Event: Nepal Earthquake
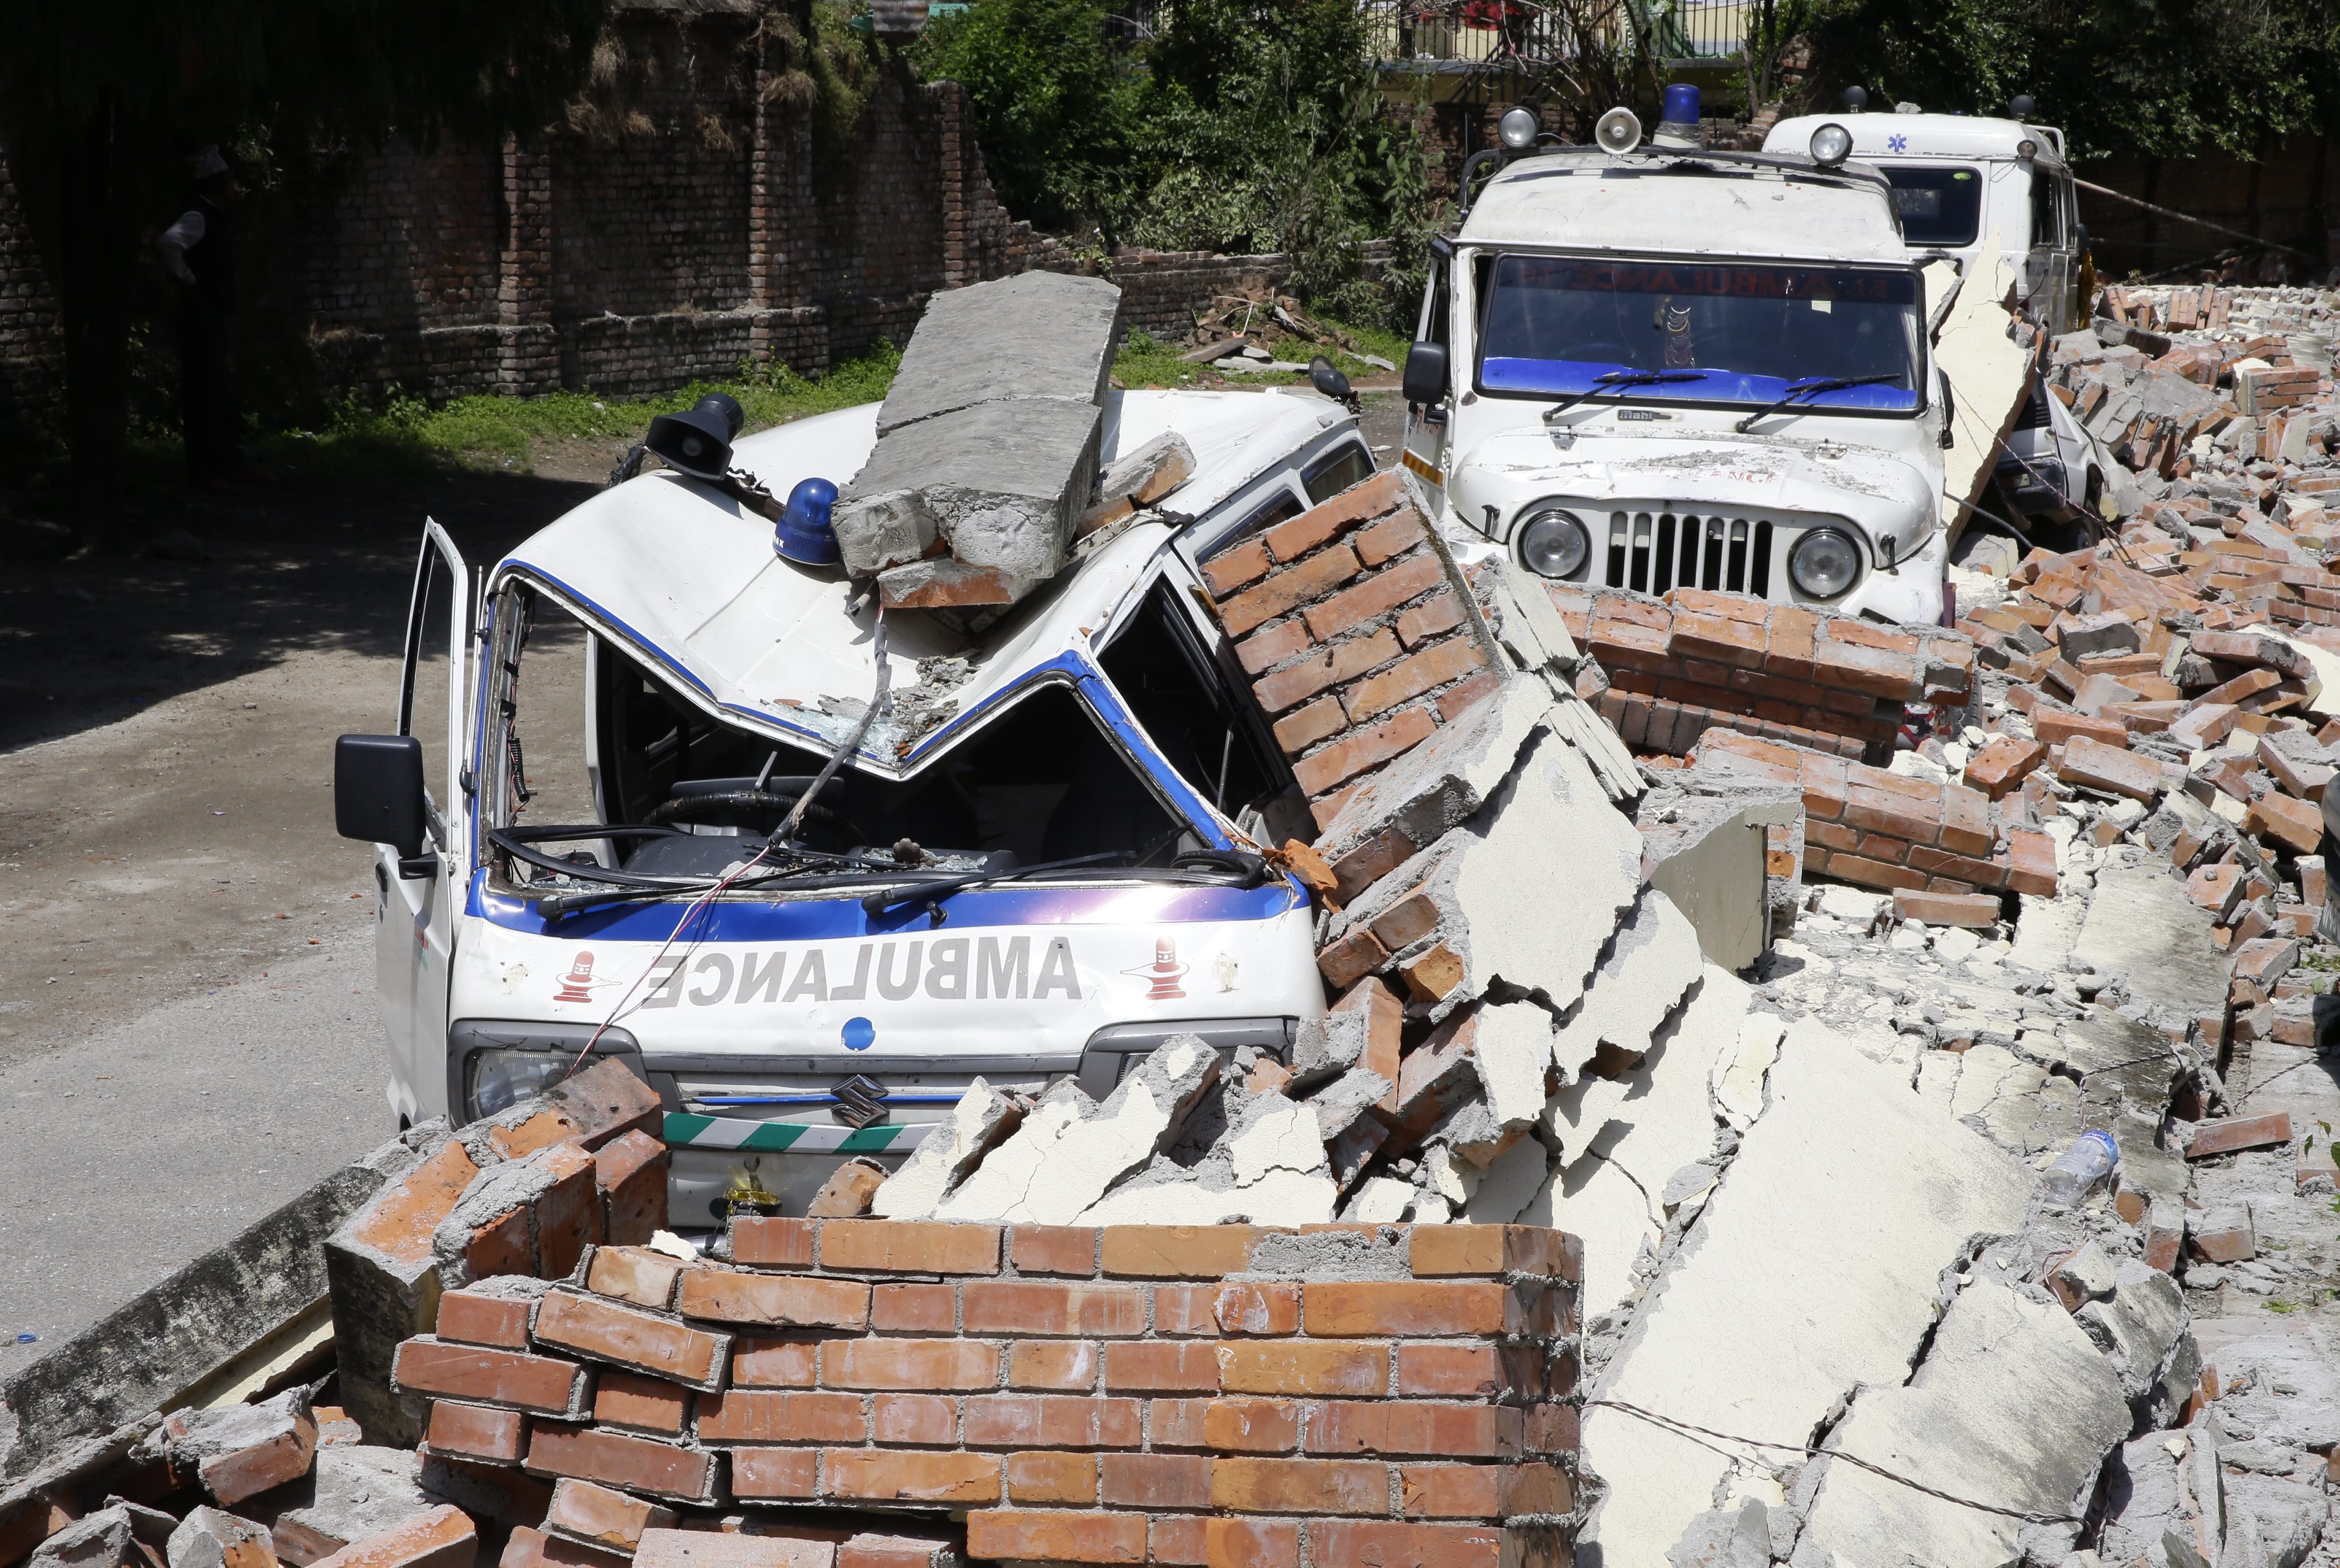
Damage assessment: damage